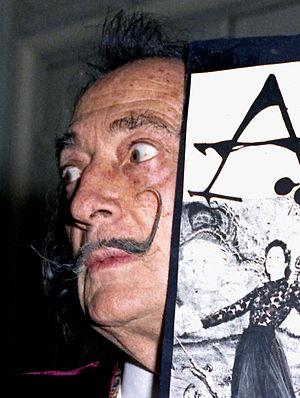
Salvador Dalí en 1972 à l'Hôtel Meurice, rue de Rivoli, Ier arrondissement, Paris, France.